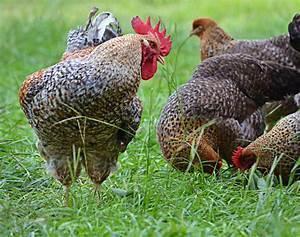
chicken